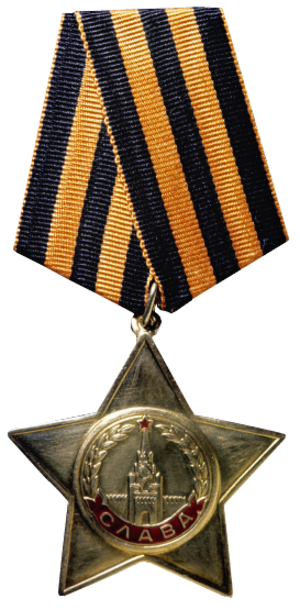
Les décorations dans cette liste sont des décorations de l'ex-Union Soviétique décernées pour reconnaître des réalisations militaires et civiles. Certaines de ces récompenses ont été abolies suite à la dissolution de l'Union soviétique, alors que d'autres sont conservées par la Fédération de Russie à partir de 1991 et furent simplement retravaillées afin d'abroger les signes communistes.